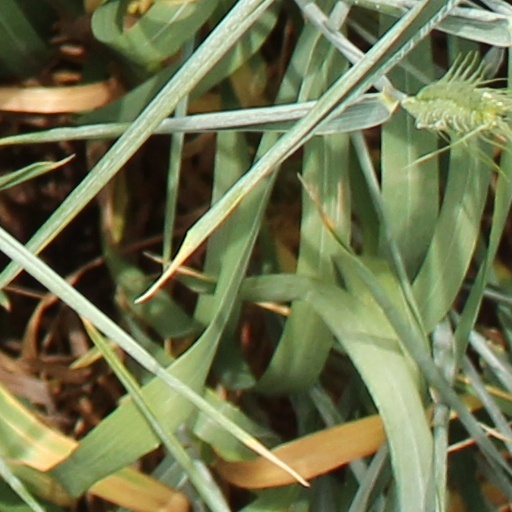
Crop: wheat